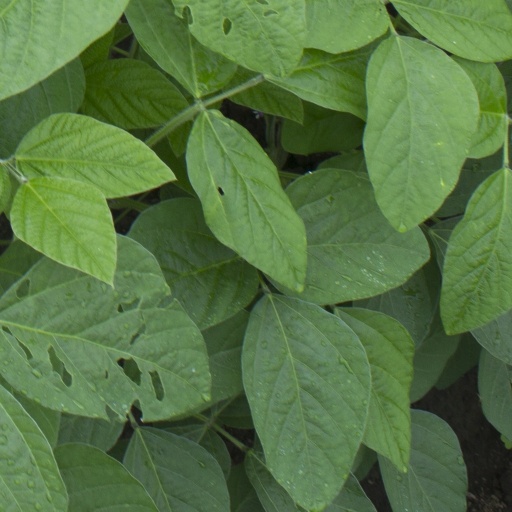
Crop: soybean